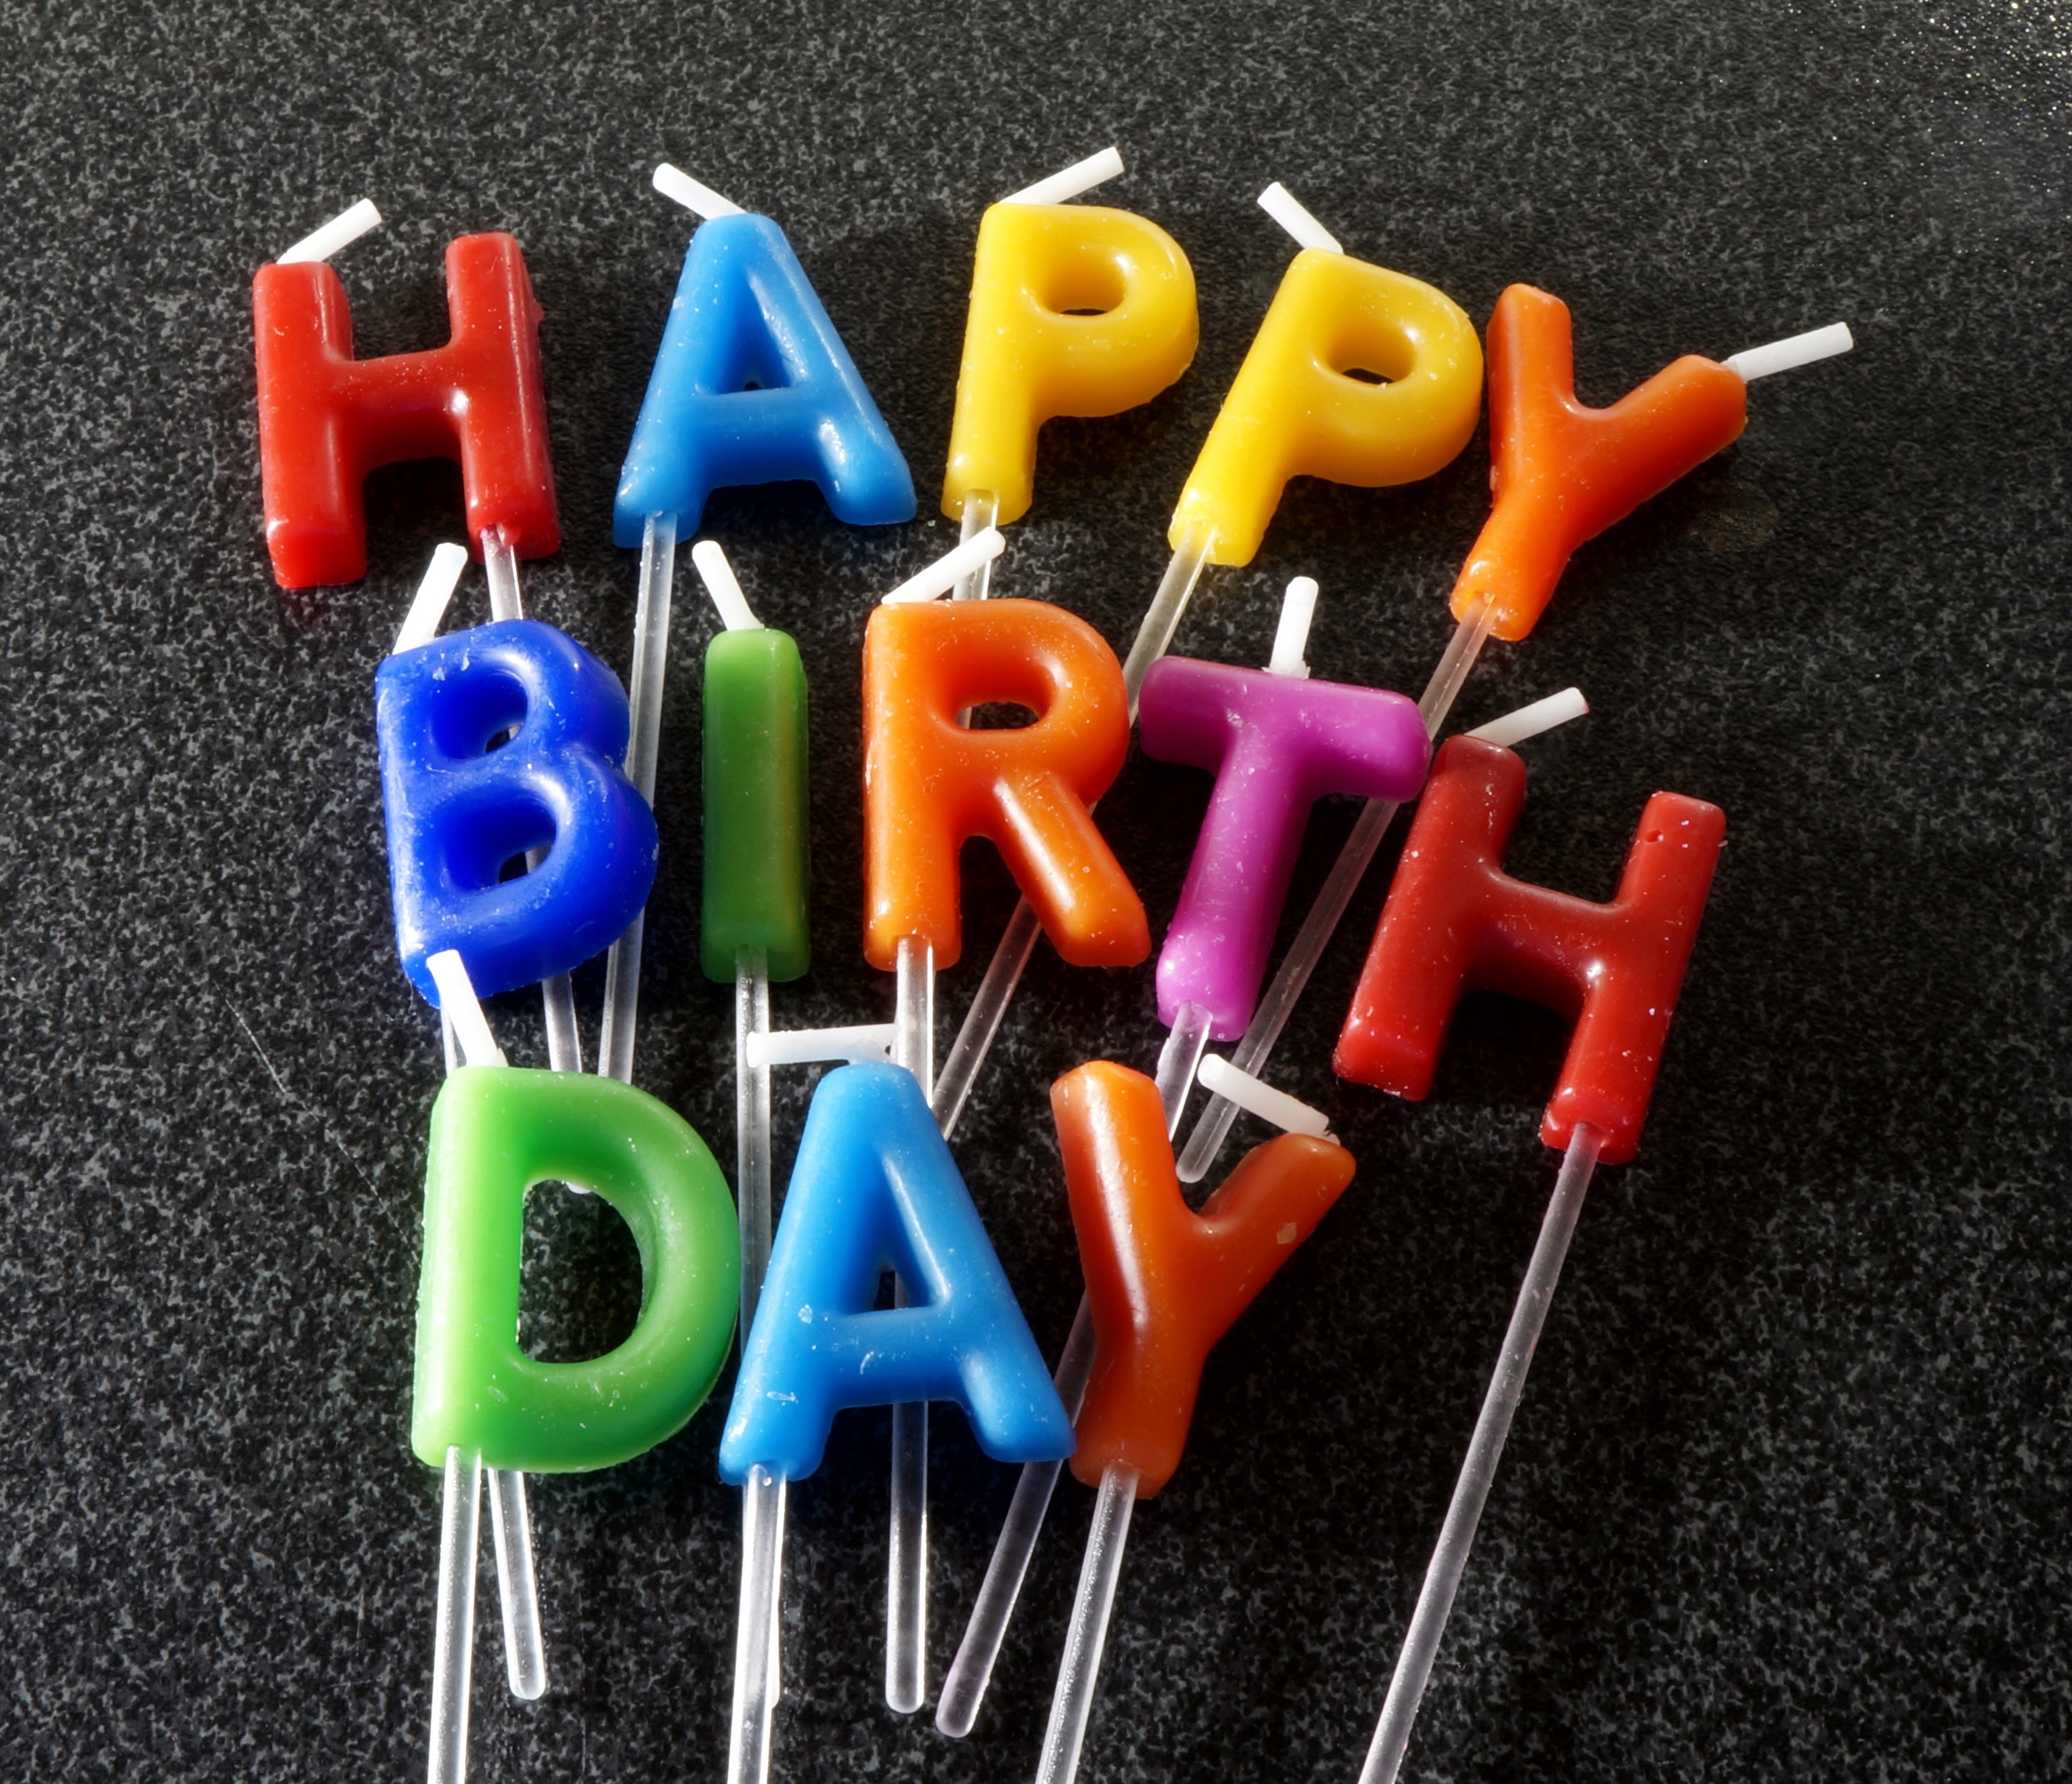
celebration, decoration, candle, toy, cake, product, font, party, birthday